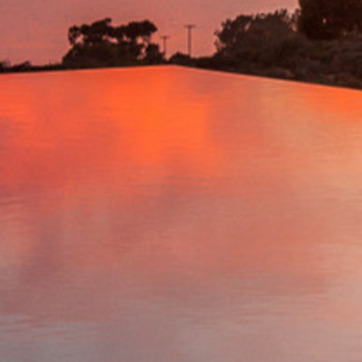
Material: water